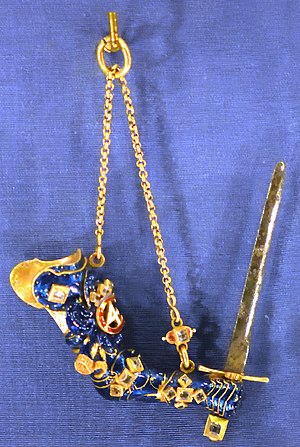
Væbnede Arms Orden
Væbnede Arms Orden er en gammel dansk ridderorden. Ordenen blev stiftet den 2. december 1616 af Kong Christian 4.